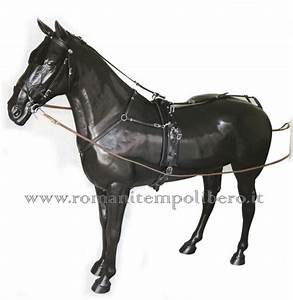
Label: horse